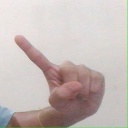
अक्षर: ए